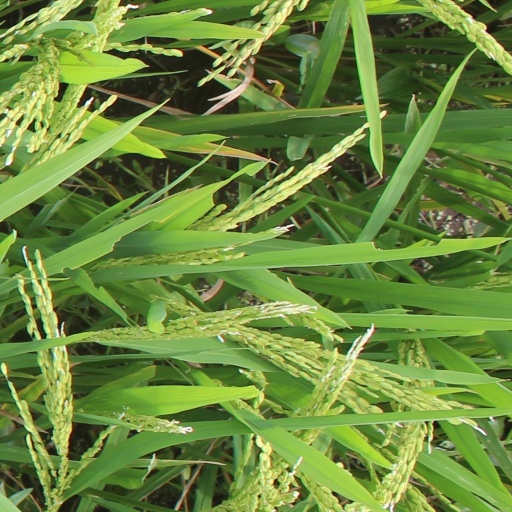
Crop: rice